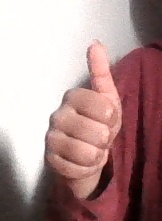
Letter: aleff